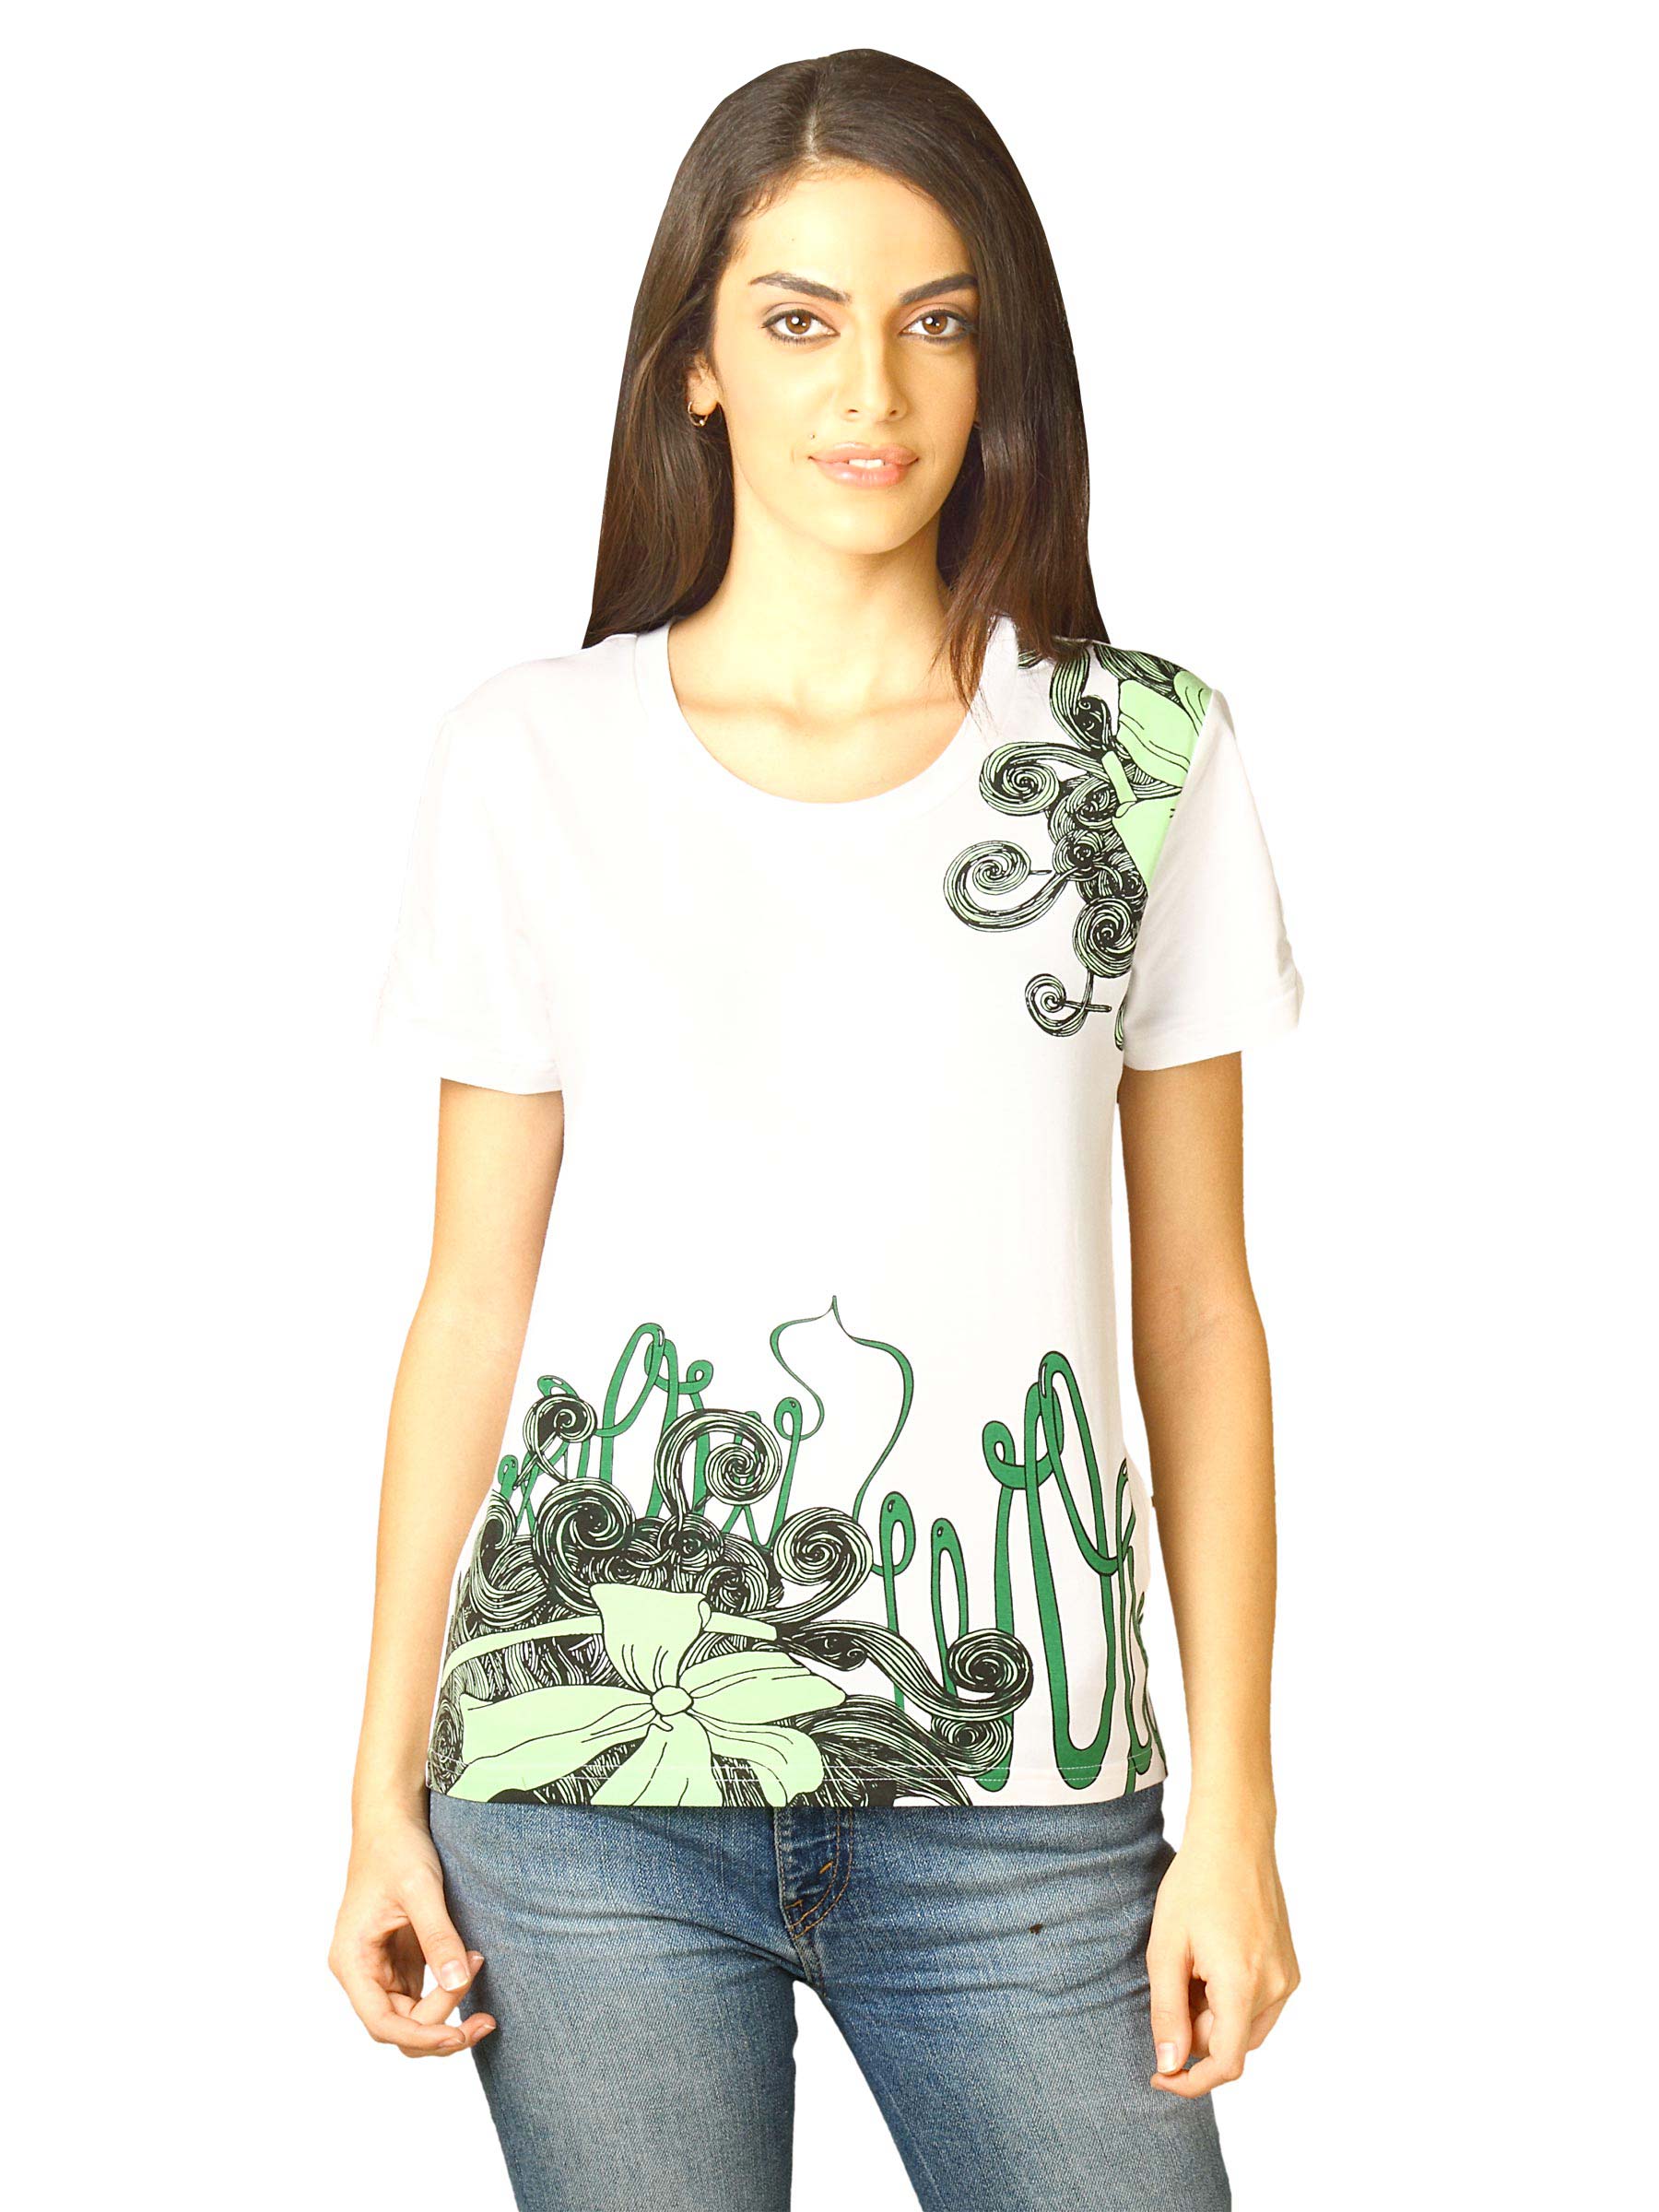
Puma Women Wow White Tshirts
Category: Apparel / Topwear / Tshirts
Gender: Women
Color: White
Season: Fall 2011
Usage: Sports